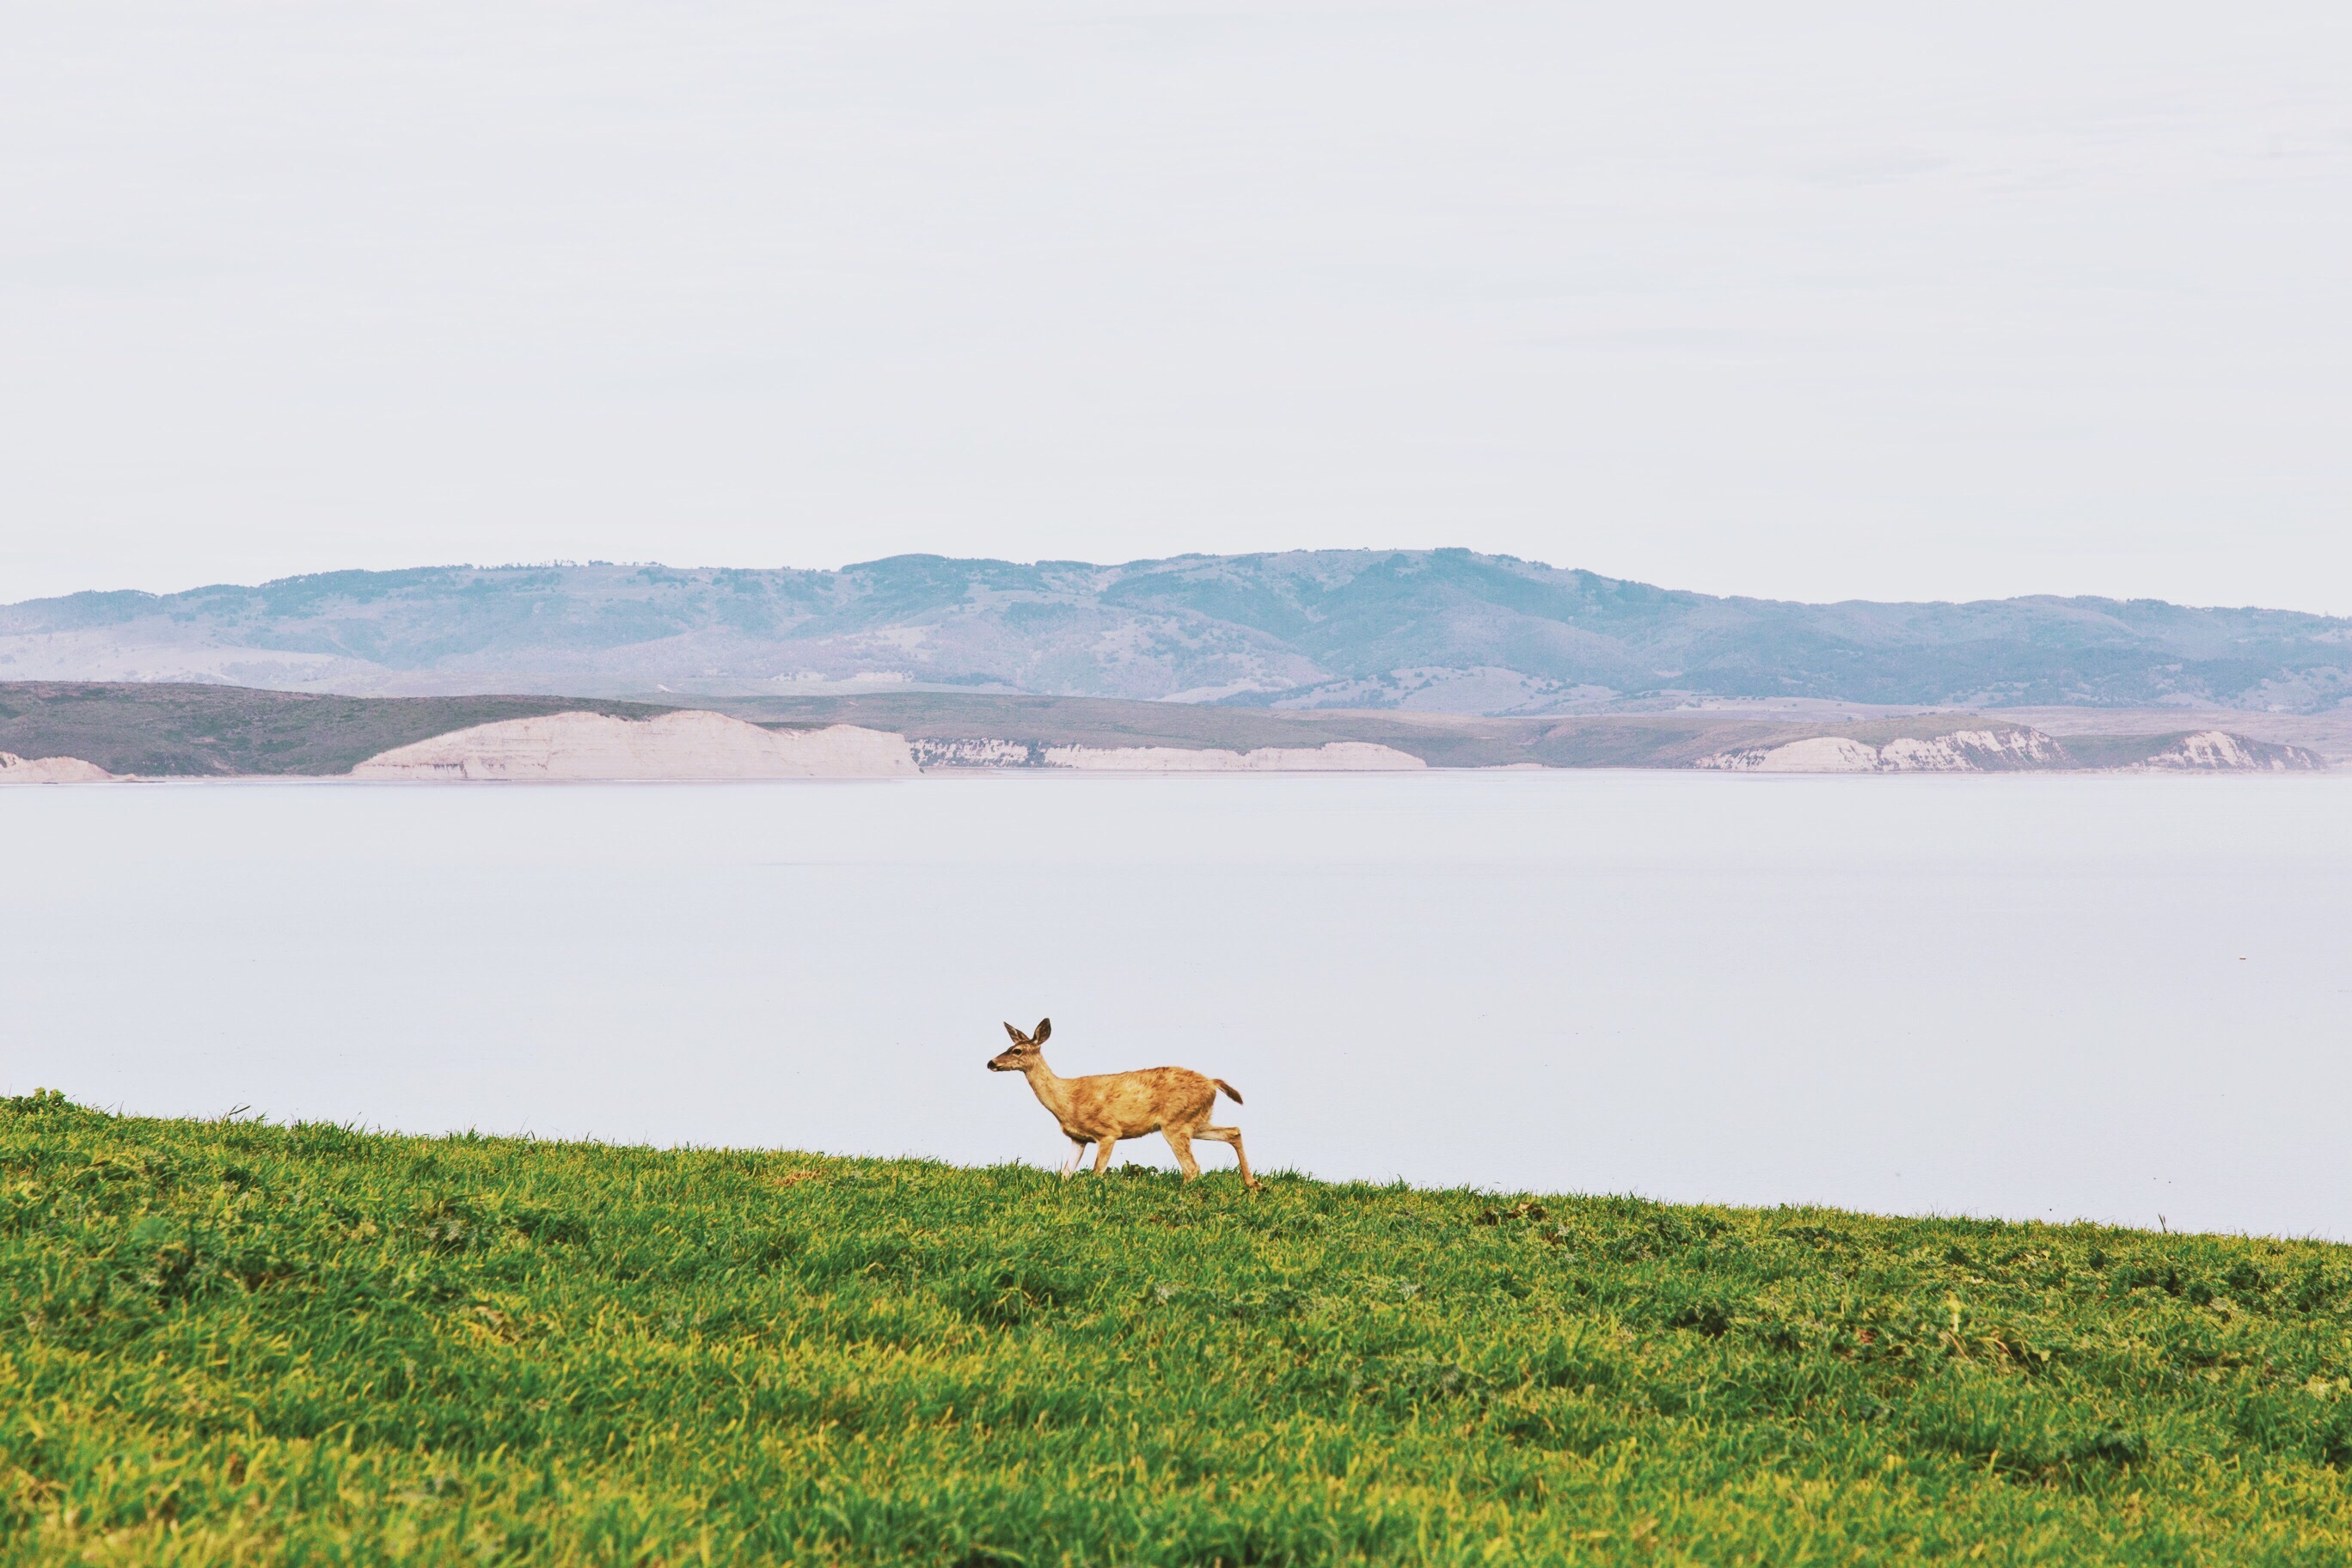
coast, water, nature, grass, wilderness, mountain, field, meadow, prairie, hill, shore, lake, animal, range, wildlife, deer, pasture, grazing, mammal, plain, grassland, plateau, habitat, loch, ecosystem, tundra, montain, steppe, natural environment, atmospheric phenomenon